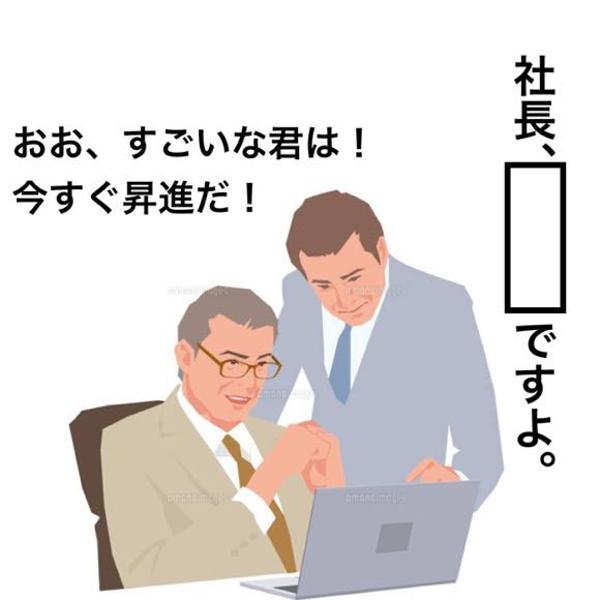
回答: どのアイドルでも抱き放題